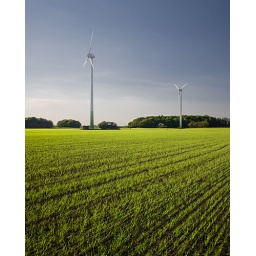
Two Enercon Windpower plants in the middle of a green field on a clear and sunny day.